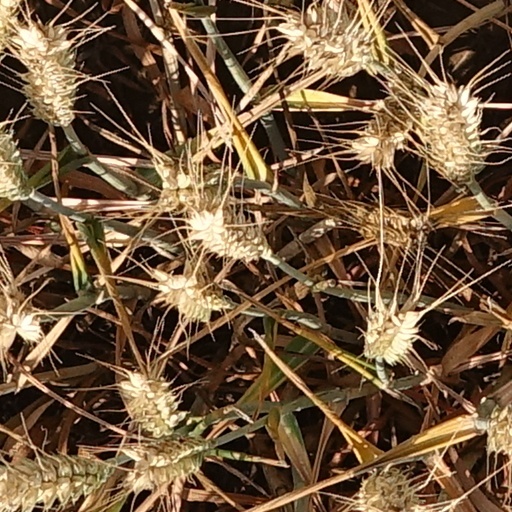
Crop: wheat